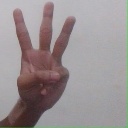
अक्षर: व